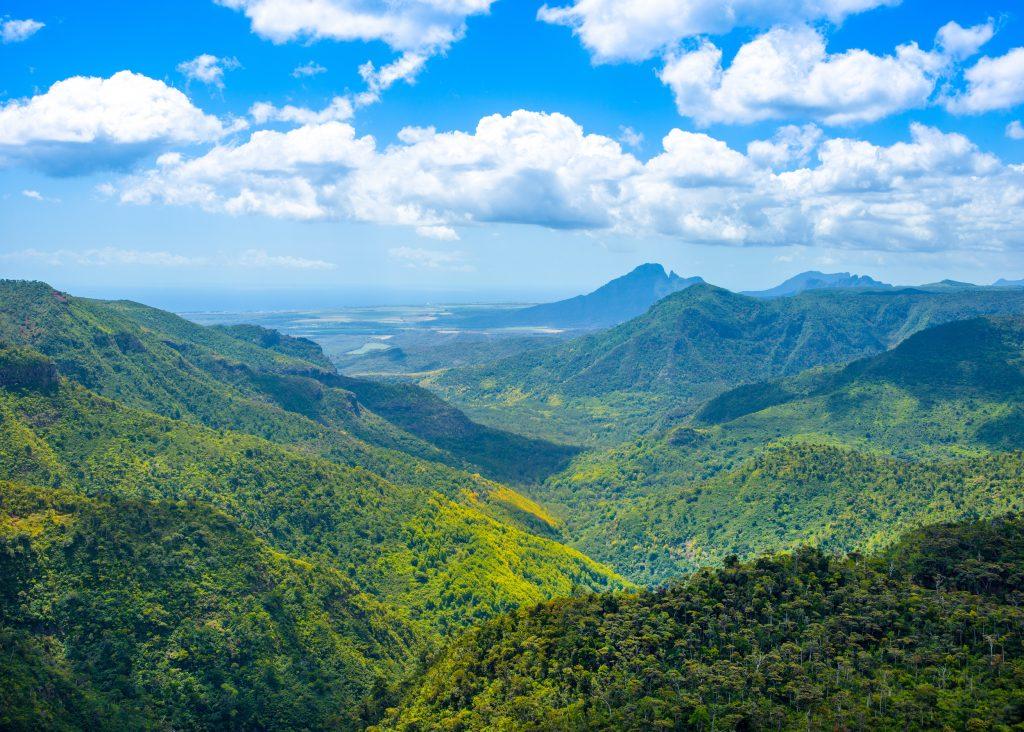
Mandhari ya milima na mabonde, ikiwa imefunikwa na majani, miti, na vichaka vya uoto wa asili, vitokanavyo na mvua za misimu mbalimbali.